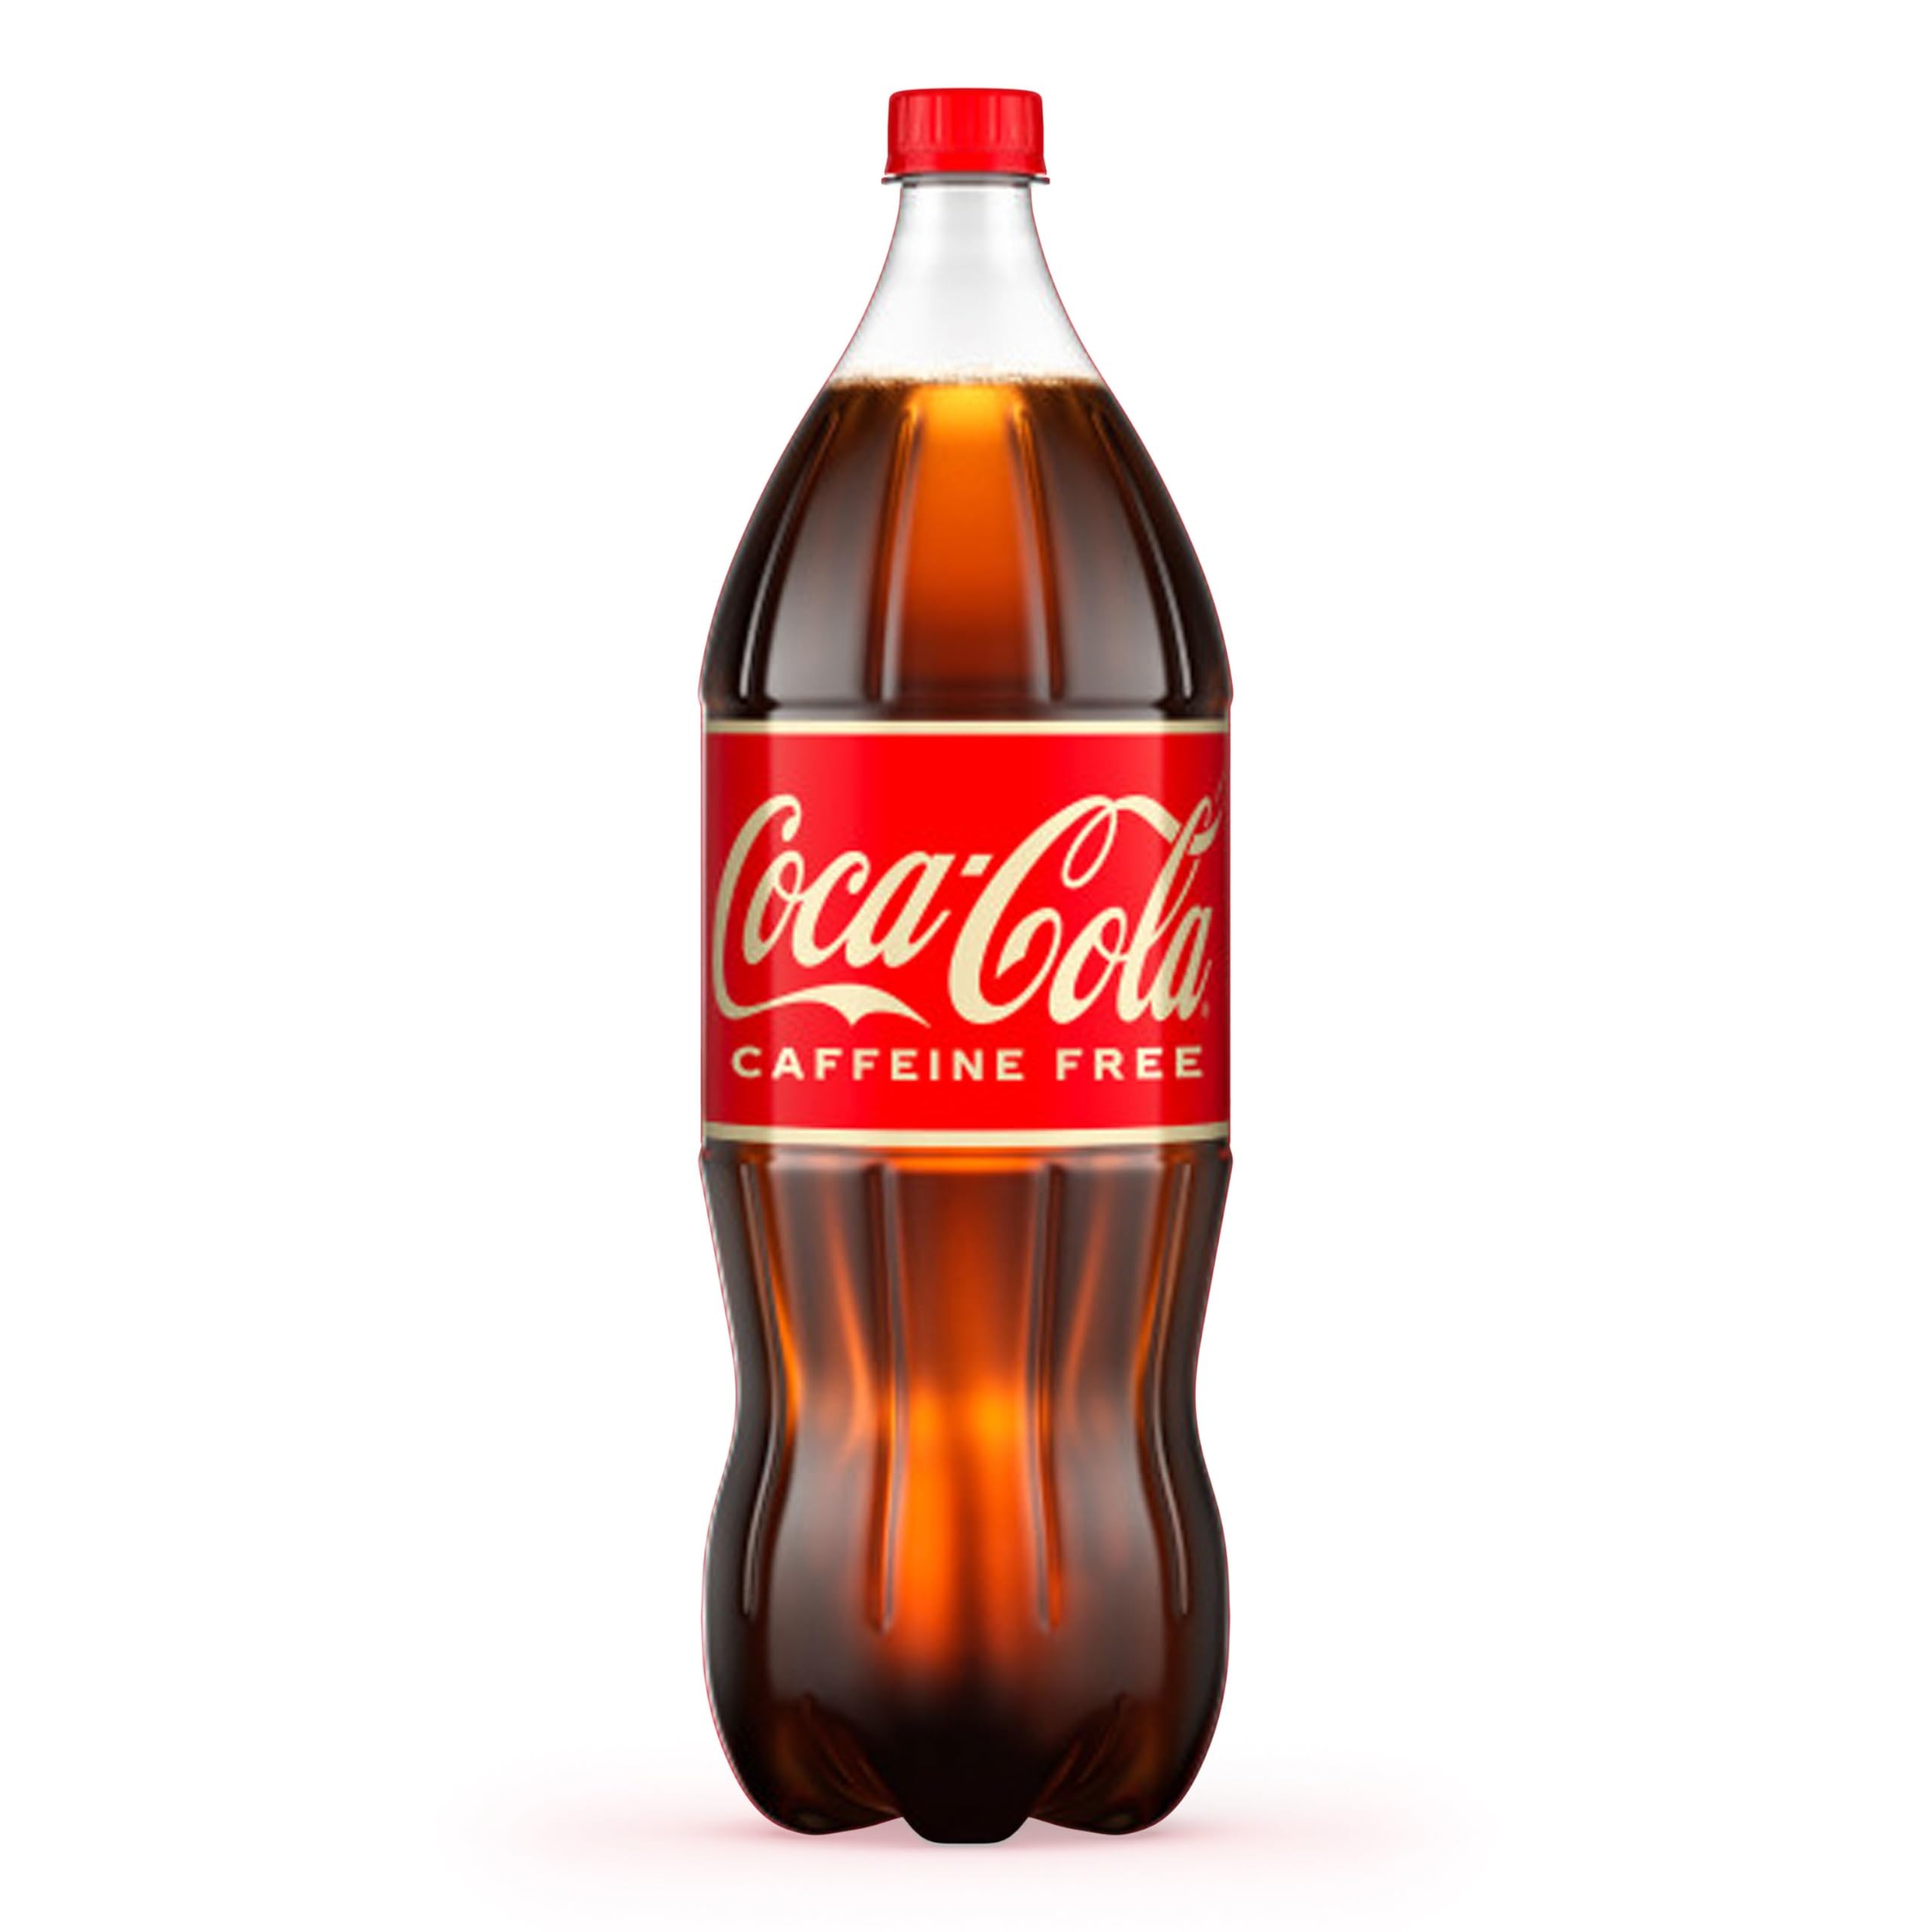
Item Name: Caffeine Free Coca-Cola, 2 Liter
Bullet Point 1: 2 Liter bottle of caffeine free Coke
Bullet Point 2: Coca-Cola taste without the caffeine
Bullet Point 3: perfect size for drinking with meals, on the go, or any time
Bullet Point 4: contains no caffeine
Bullet Point 5: low sodium
Value: 67.6
Unit: oz

Price: 11.86